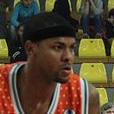
Age: 28